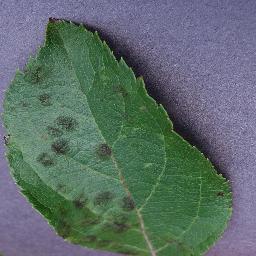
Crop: apple
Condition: scab